Robert Cornog

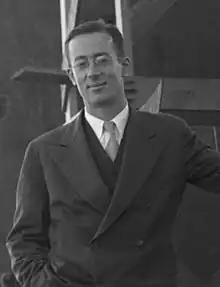
Cornog in 1941

Robert Alden Cornog (July 7, 1912 – July 17, 1998) was an American physicist and engineer who helped develop the atomic bomb and missile systems, and made significant discoveries regarding isotopes of hydrogen and helium.